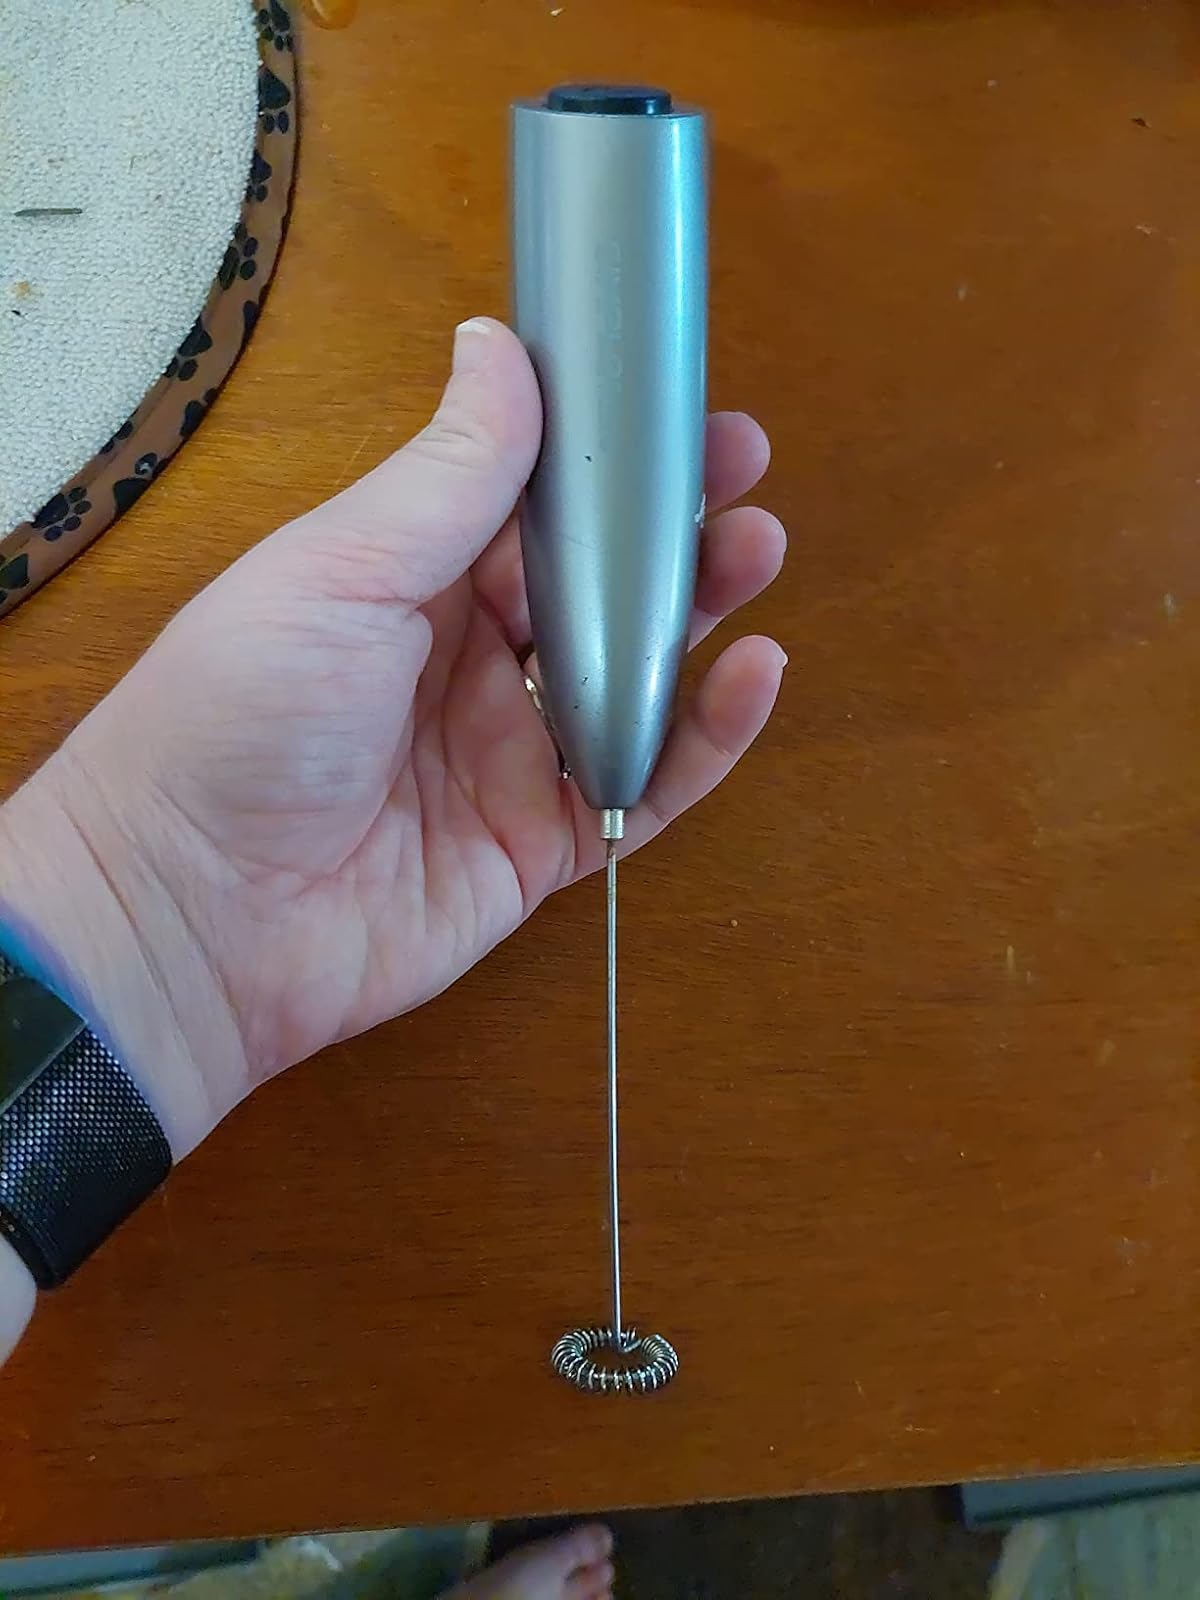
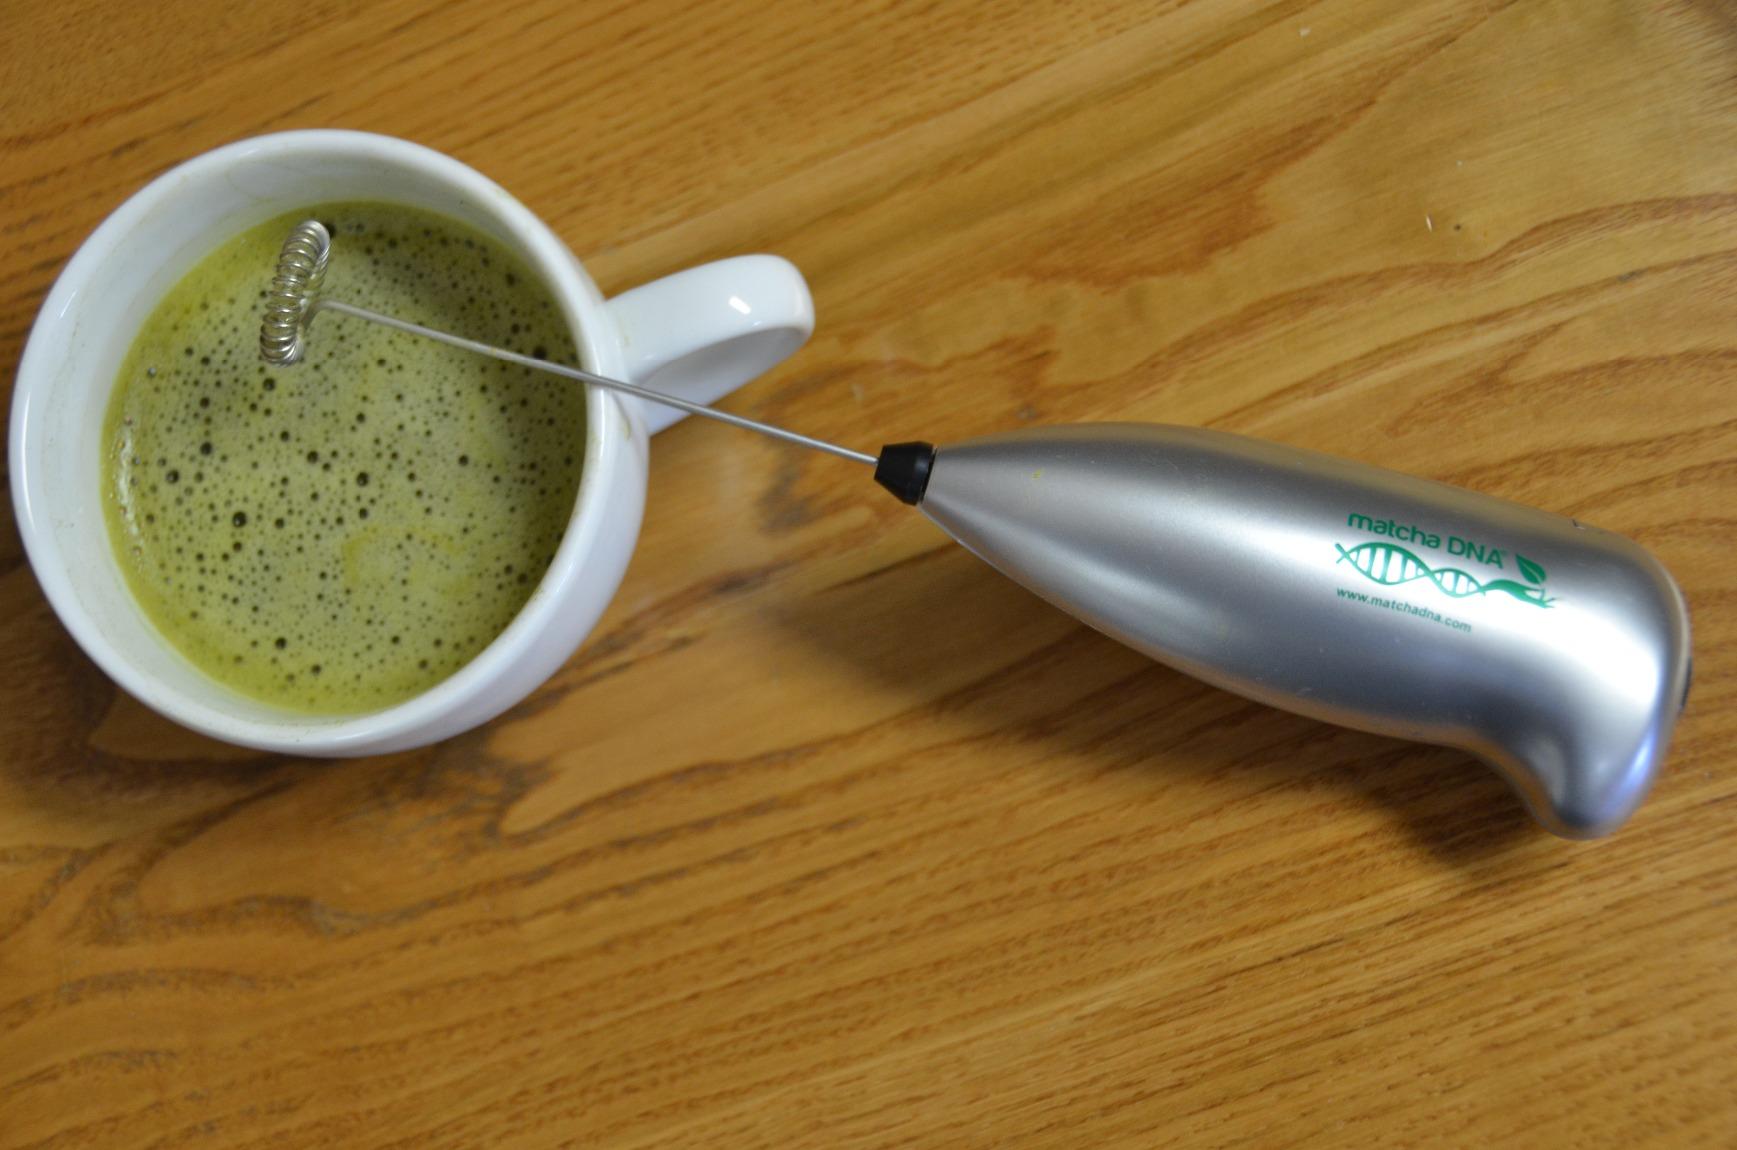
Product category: items_mixer
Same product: no